1995 Tour de France

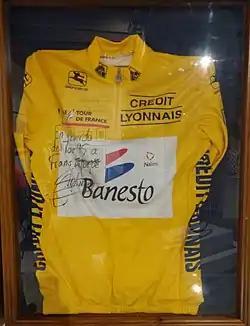
Miguel Induráin's yellow jersey of the 1995 Tour

There were several classifications in the 1995 Tour de France. The most important was the general classification, calculated by adding each cyclist's finishing times on each stage. The cyclist with the least accumulated time was the race leader, identified by the yellow jersey; the winner of this classification is considered the winner of the Tour.